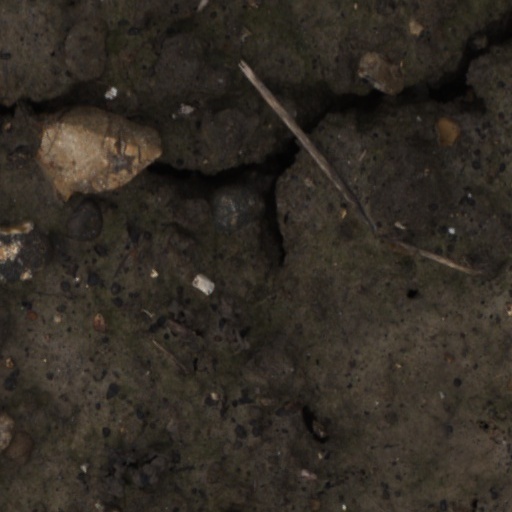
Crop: wheat